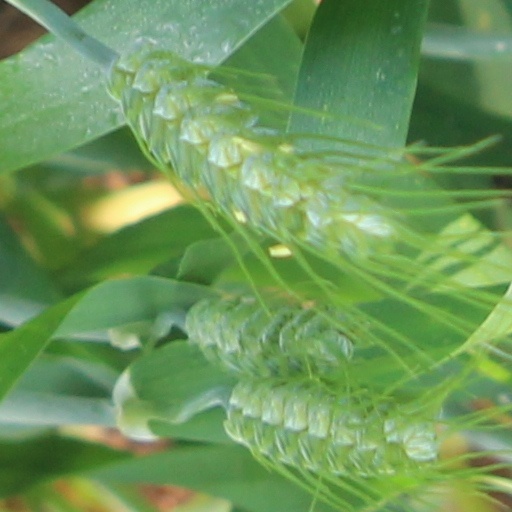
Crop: wheat